Gold

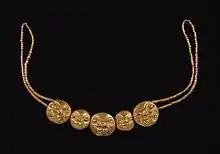
Moche gold necklace depicting feline heads. Larco Museum Collection, Lima, Peru.

During the 19th century, gold rushes occurred whenever large gold deposits were discovered. The first documented discovery of gold in the United States was at the Reed Gold Mine near Georgeville, North Carolina in 1803. The first major gold strike in the United States occurred in a small north Georgia town called Dahlonega. Further gold rushes occurred in California, Colorado, the Black Hills, Otago in New Zealand, a number of locations across Australia, Witwatersrand in South Africa, and the Klondike in Canada.